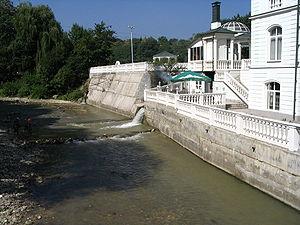
Naltchik est une station thermale et la capitale de la république de Kabardino-Balkarie, en Russie. Sa population s'élevait à 239 583 habitants en 2020.